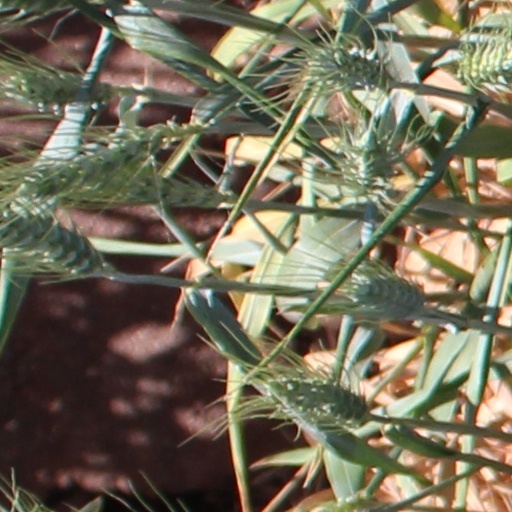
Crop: wheat